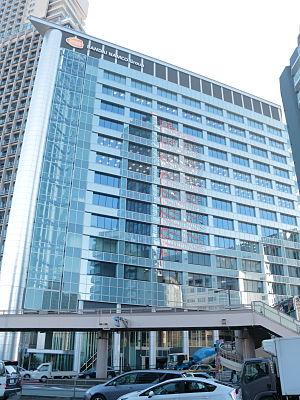
Bandai Namco Holdings Inc., aussi connue comme Bandai Namco Group, est une entreprise holding japonaise issue de la fusion de Bandai et de Namco le 29 septembre 2005. Elle est spécialisée dans les jouets, les jeux vidéo, les arcades, les anime et les parcs de loisirs. Bandai Namco fournit également diverses machines d'arcade aux cinémas et salles d'arcade du monde entier.
Bandai Namco Entertainment Inc. est une entreprise japonaise, créée le 31 mars 2006, qui établit son domaine d'activité dans le secteur du développement et de la commercialisation de jeux vidéo d'arcade et de salon, ainsi que sur téléphones portables.